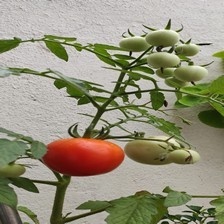
Label: tomato